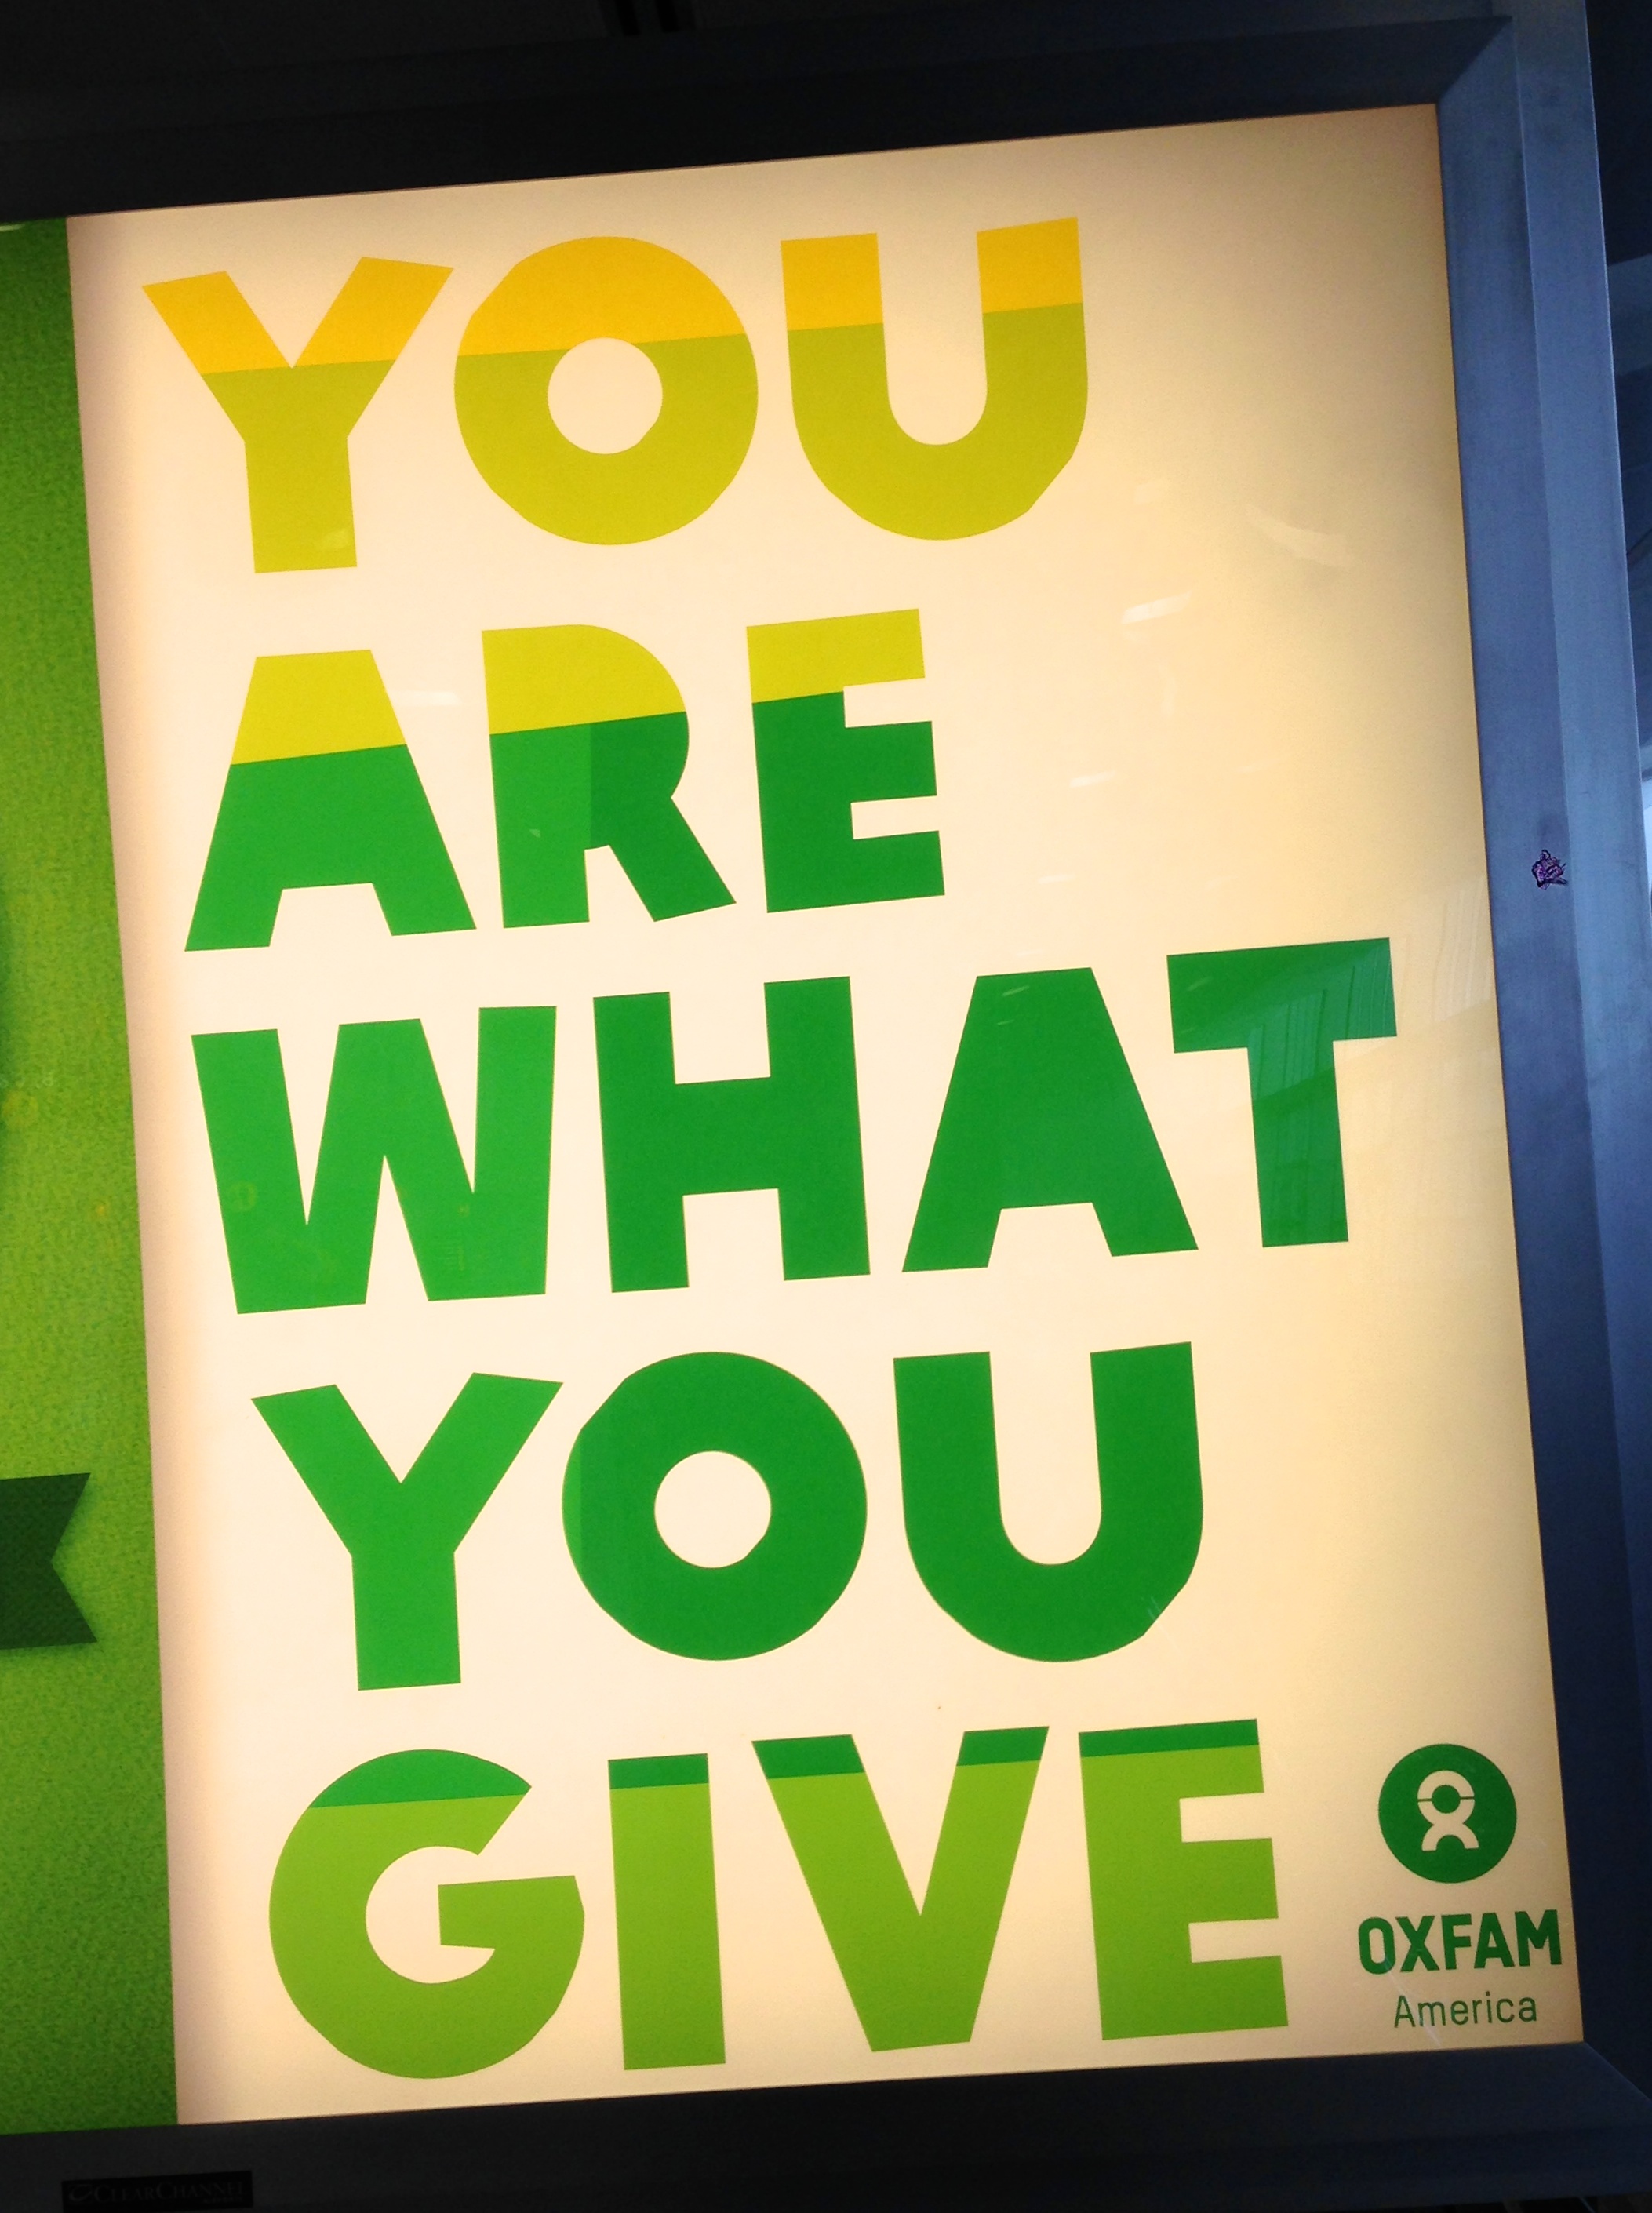
number, advertising, sign, green, banner, signage, brand, font, poster, shape, flatclass2013, asia13, display device, vehicle registration plate